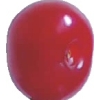
Label: cherry_sour